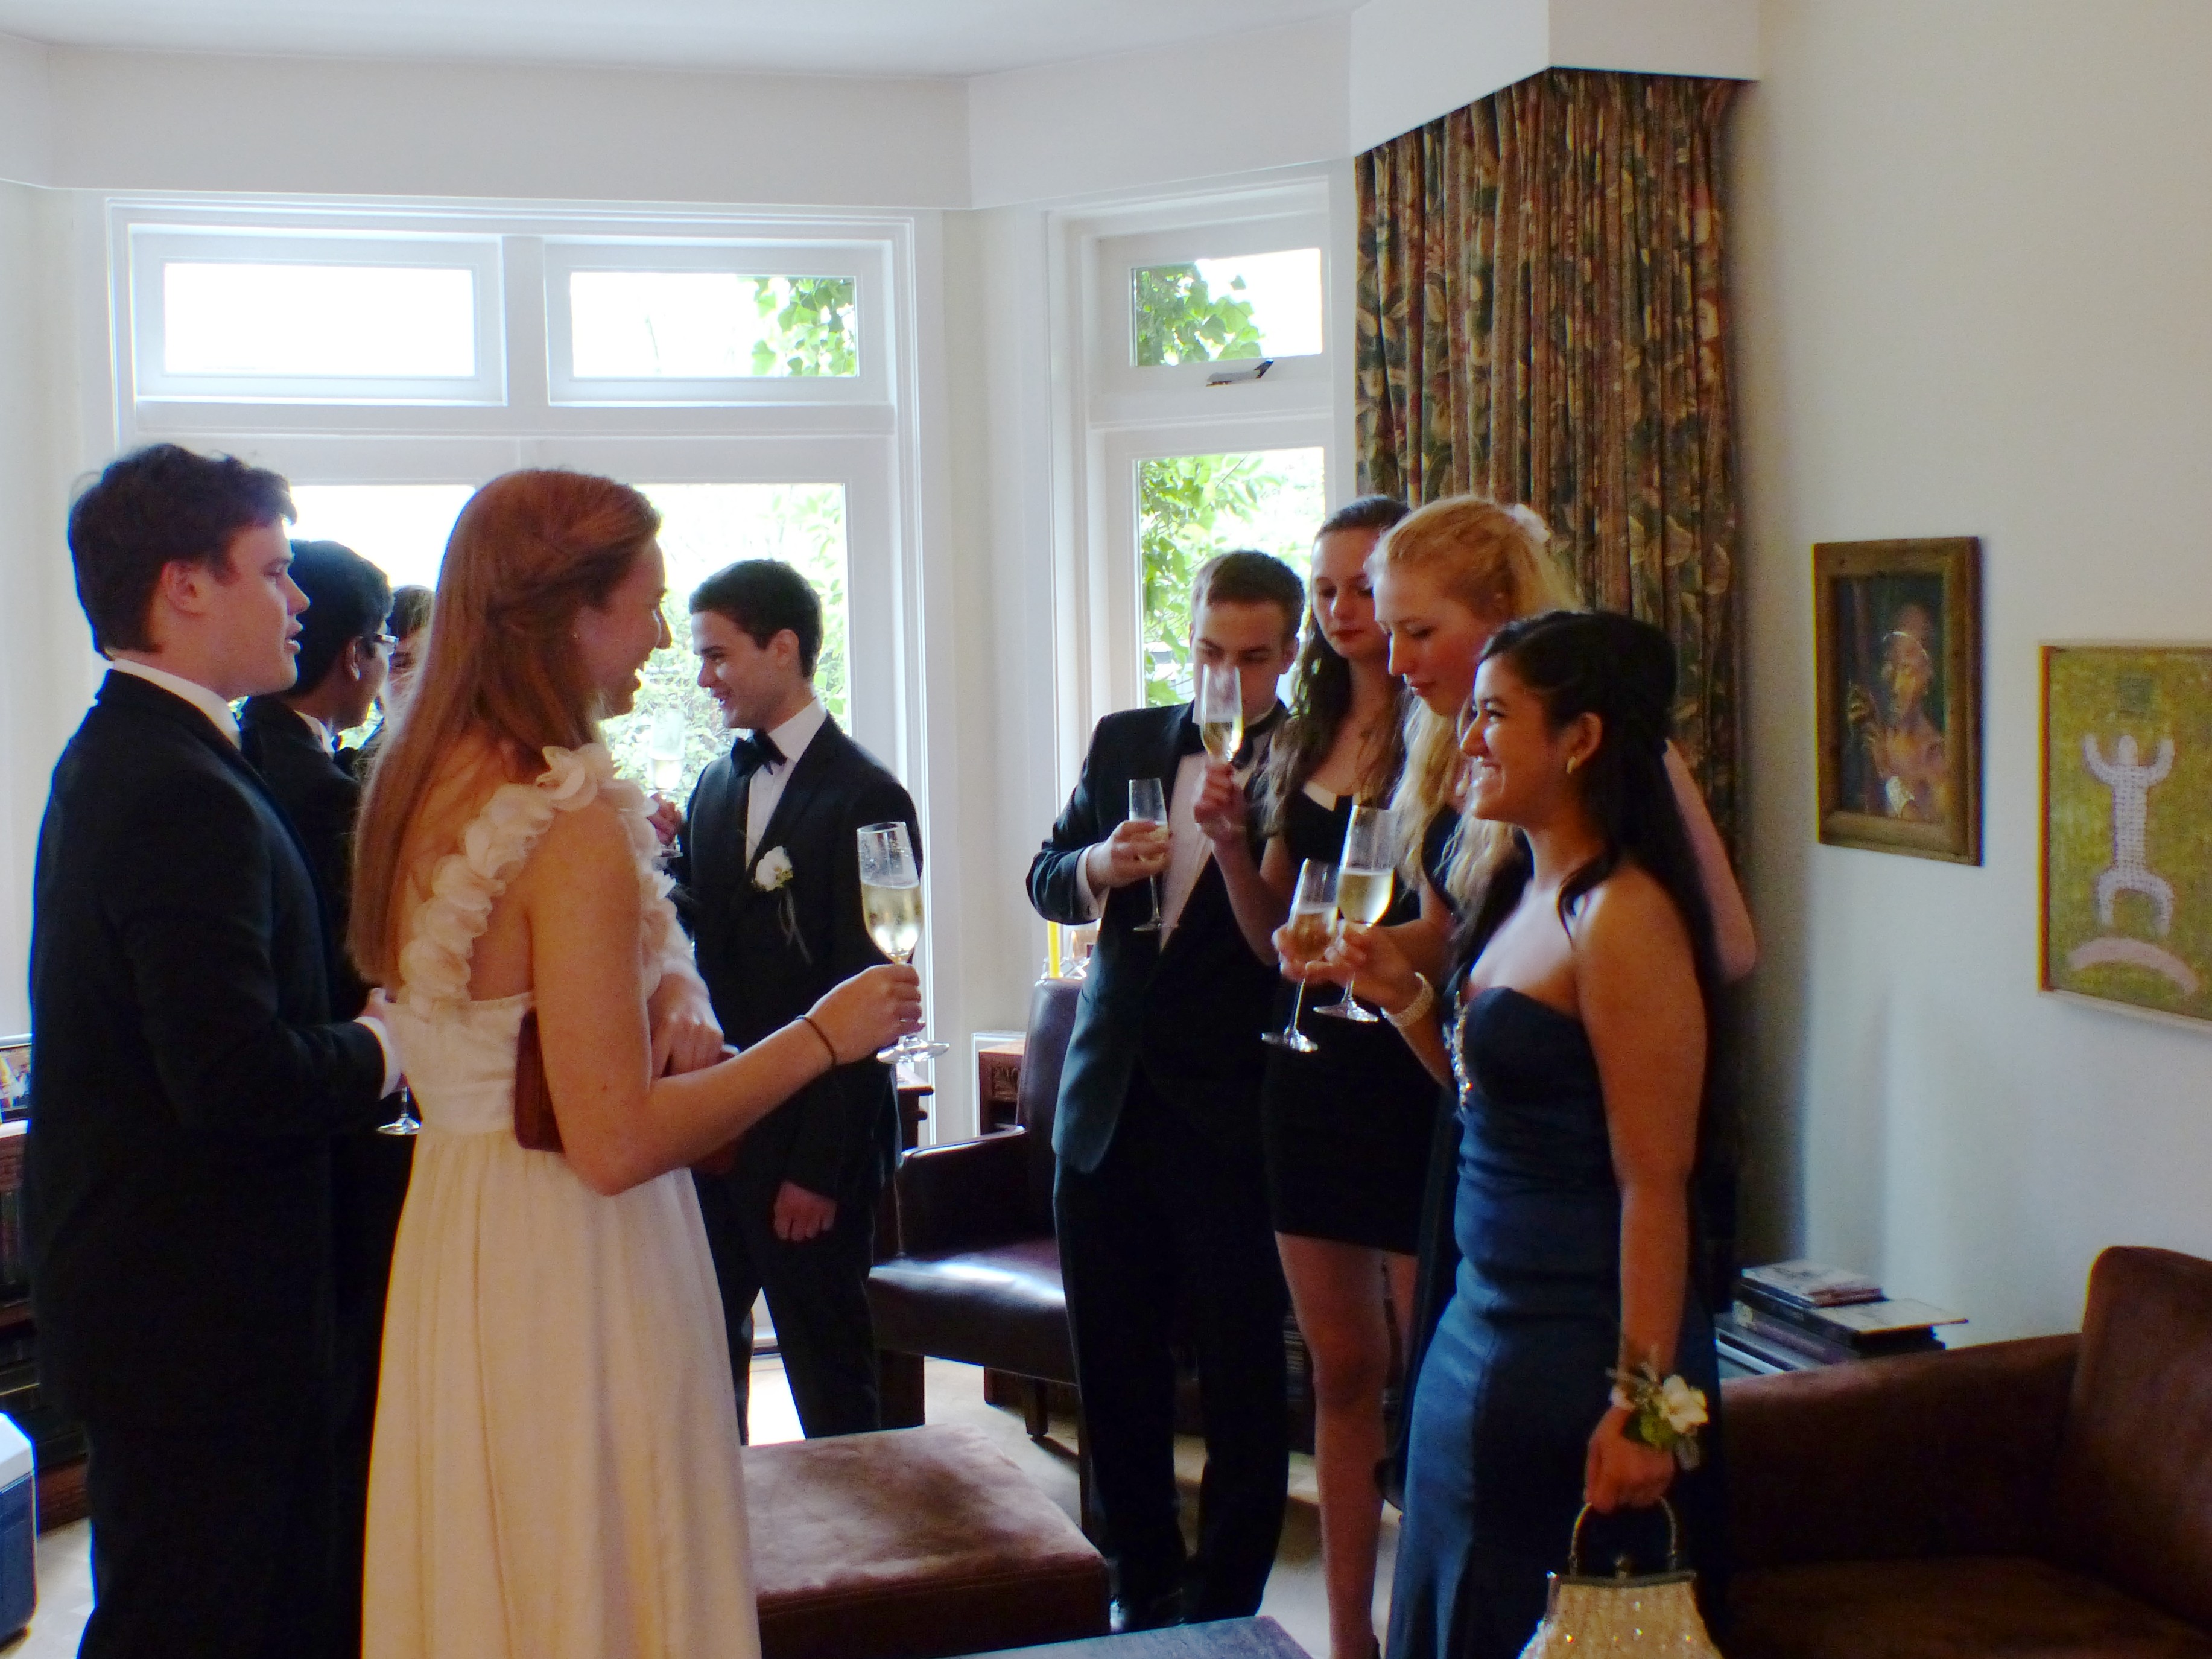
people, meal, party, highschool, prom